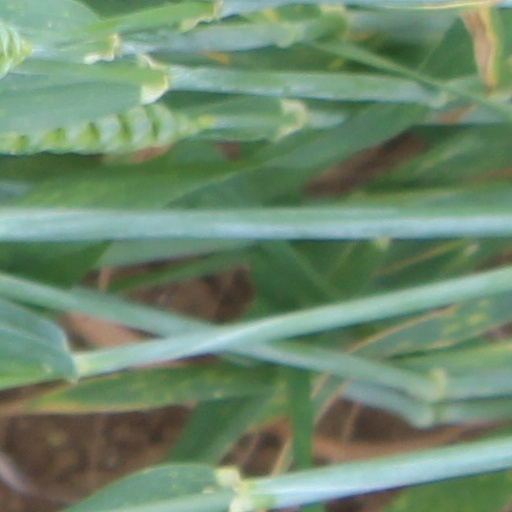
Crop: wheat